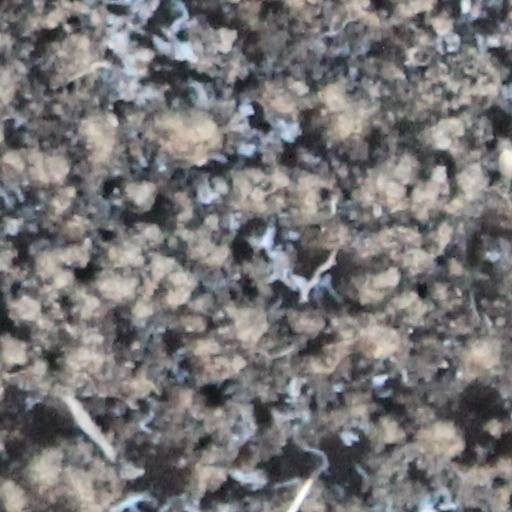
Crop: wheat